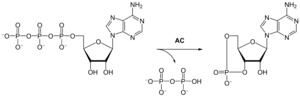
L’adénosine triphosphate, ou ATP, est un nucléotide formé à partir d'un nucléoside à un triphosphate. Dans la biochimie de tous les êtres vivants connus, l'ATP fournit l'énergie nécessaire aux réactions chimiques du métabolisme, à la locomotion, à la division cellulaire, ou encore au transport actif d'espèces chimiques à travers les membranes biologiques. Afin de libérer cette énergie, la molécule d'ATP est clivée, par hydrolyse, en adénosine diphosphate et en phosphate, réaction qui s'accompagne d'une variation d'enthalpie libre standard ΔG0′ de −30,5 kJ mol⁻¹. Les cellules régénèrent ensuite l'ATP à partir de l'ADP essentiellement de trois manières différentes : par phosphorylation oxydative dans le cadre de la respiration cellulaire, par photophosphorylation dans le cadre de la photosynthèse, et par phosphorylation au niveau du substrat au cours de certaines réactions chimiques exergoniques, par exemple au cours de la glycolyse ou du cycle de Krebs. Ainsi, le corps humain ne contient à chaque instant qu'environ 250 g d'ATP mais consomme et régénère chaque jour de l'ordre de son propre poids en ATP.